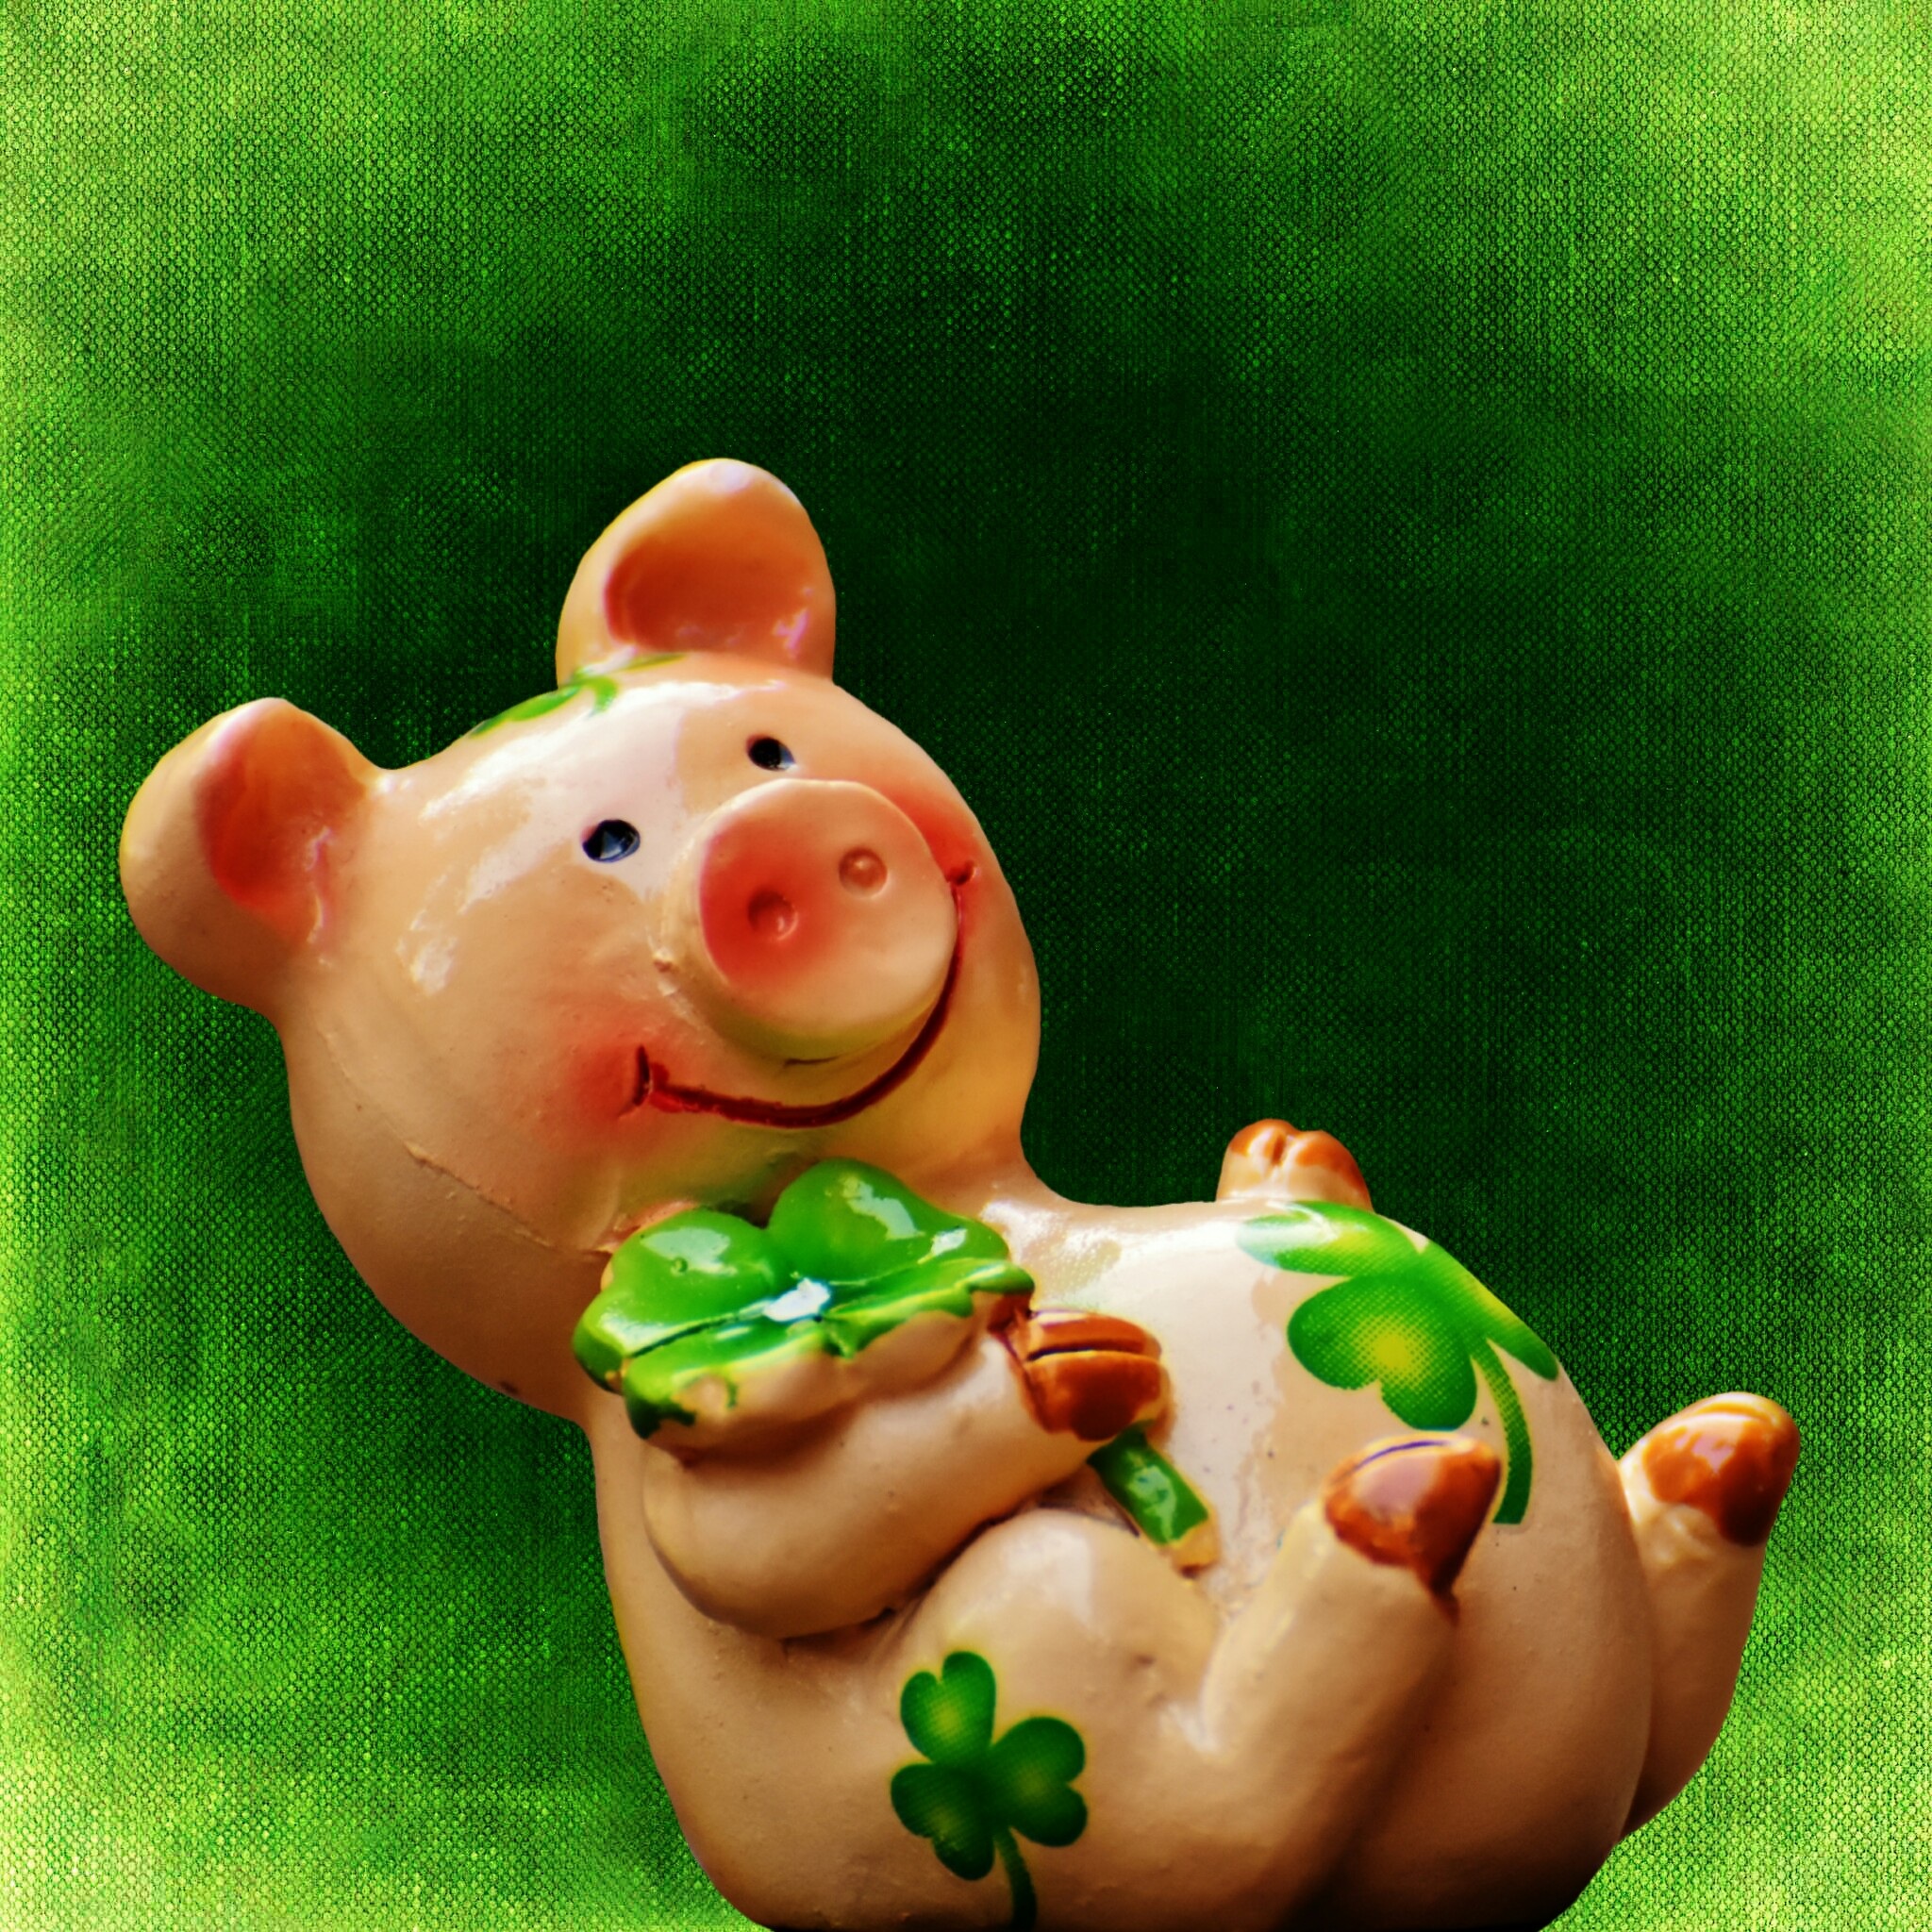
hand, sweet, cute, food, green, toy, piglet, sow, animals, figurine, pigs, funny, pig, luck, greeting card, lucky charm, new year's eve, lucky pig, new year's day, pig like mammal